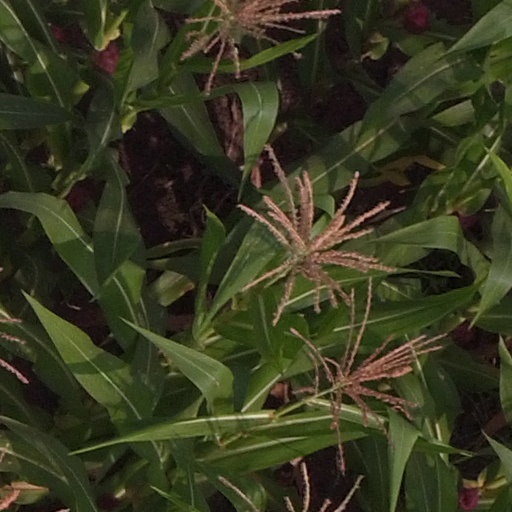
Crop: maize; corn